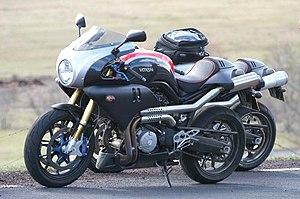
Voxan Charade Racing. Tirée du site
La Charade Racing est un modèle de moto, produit par la firme française Voxan.